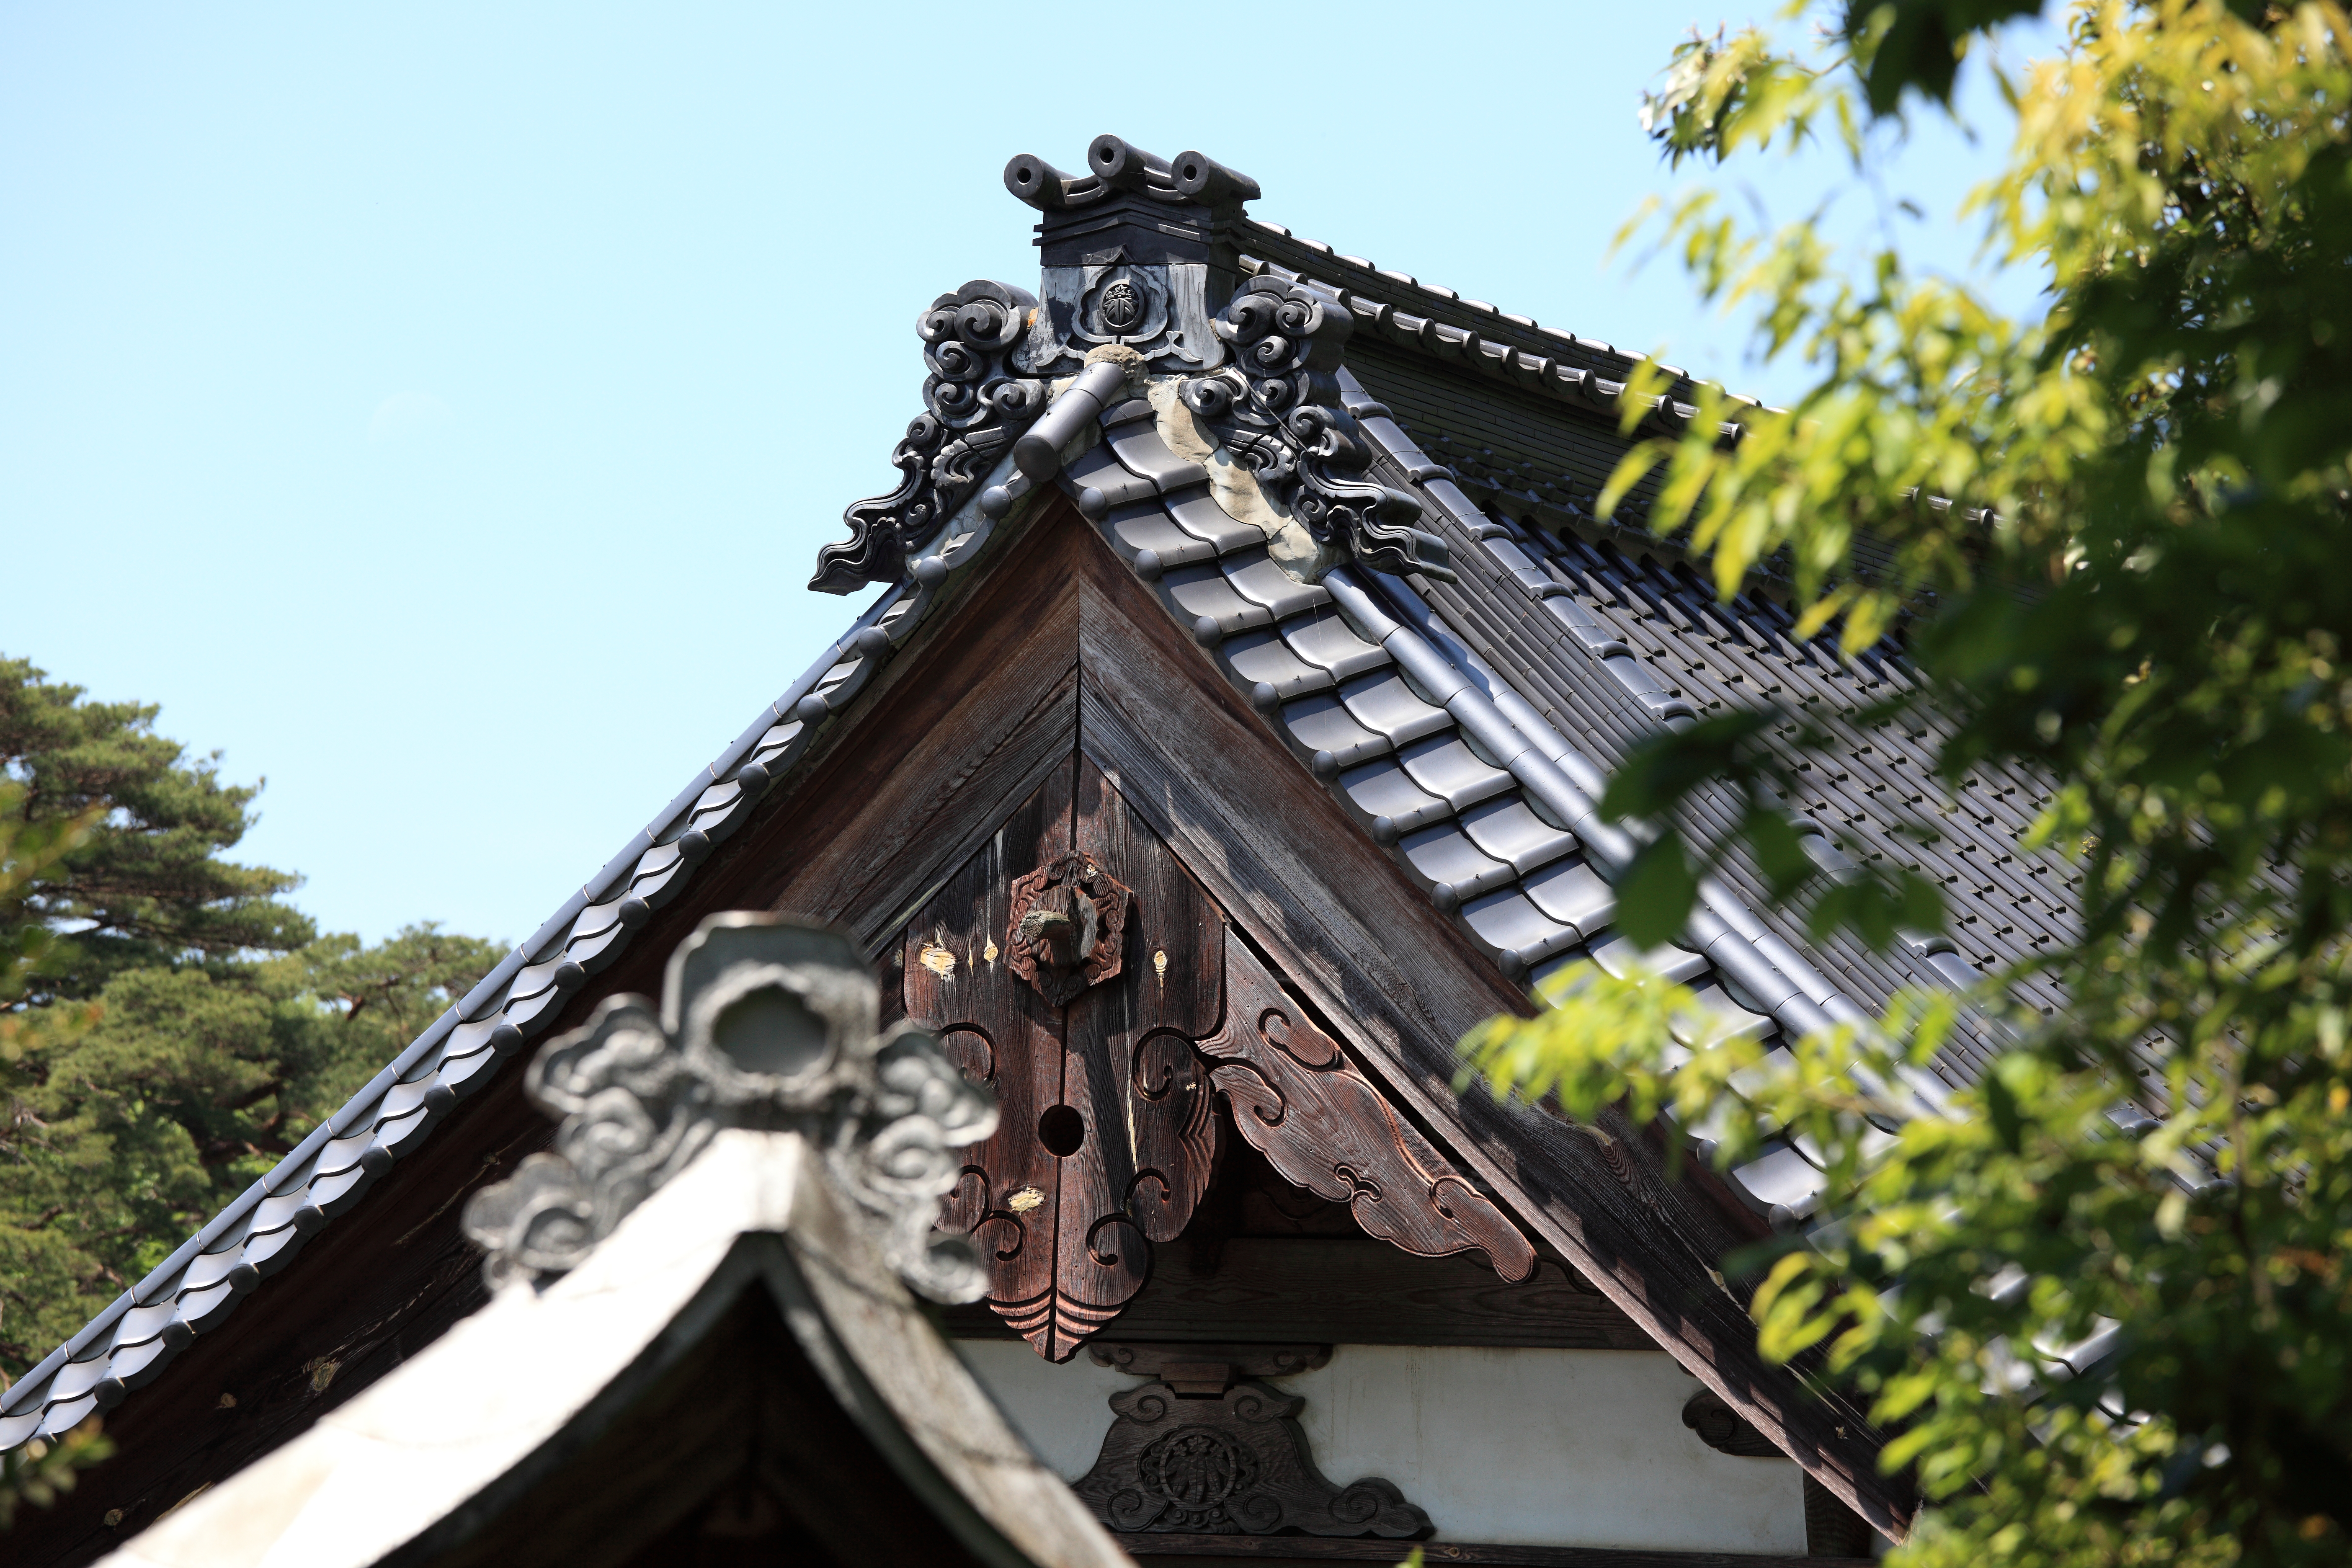
roof, building, high, tower, place of worship, temple, japanese, shrine, tochigi, 5d, style, hires, markii, traditional, hi, res, resolution, nasu, batohin, wat, shinto shrine